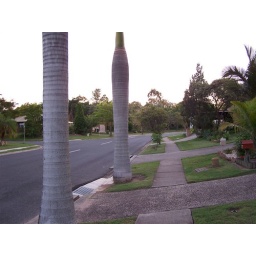
What some of the properties look like in Jamboree Heights. Lots of beautiful green grass and trees.